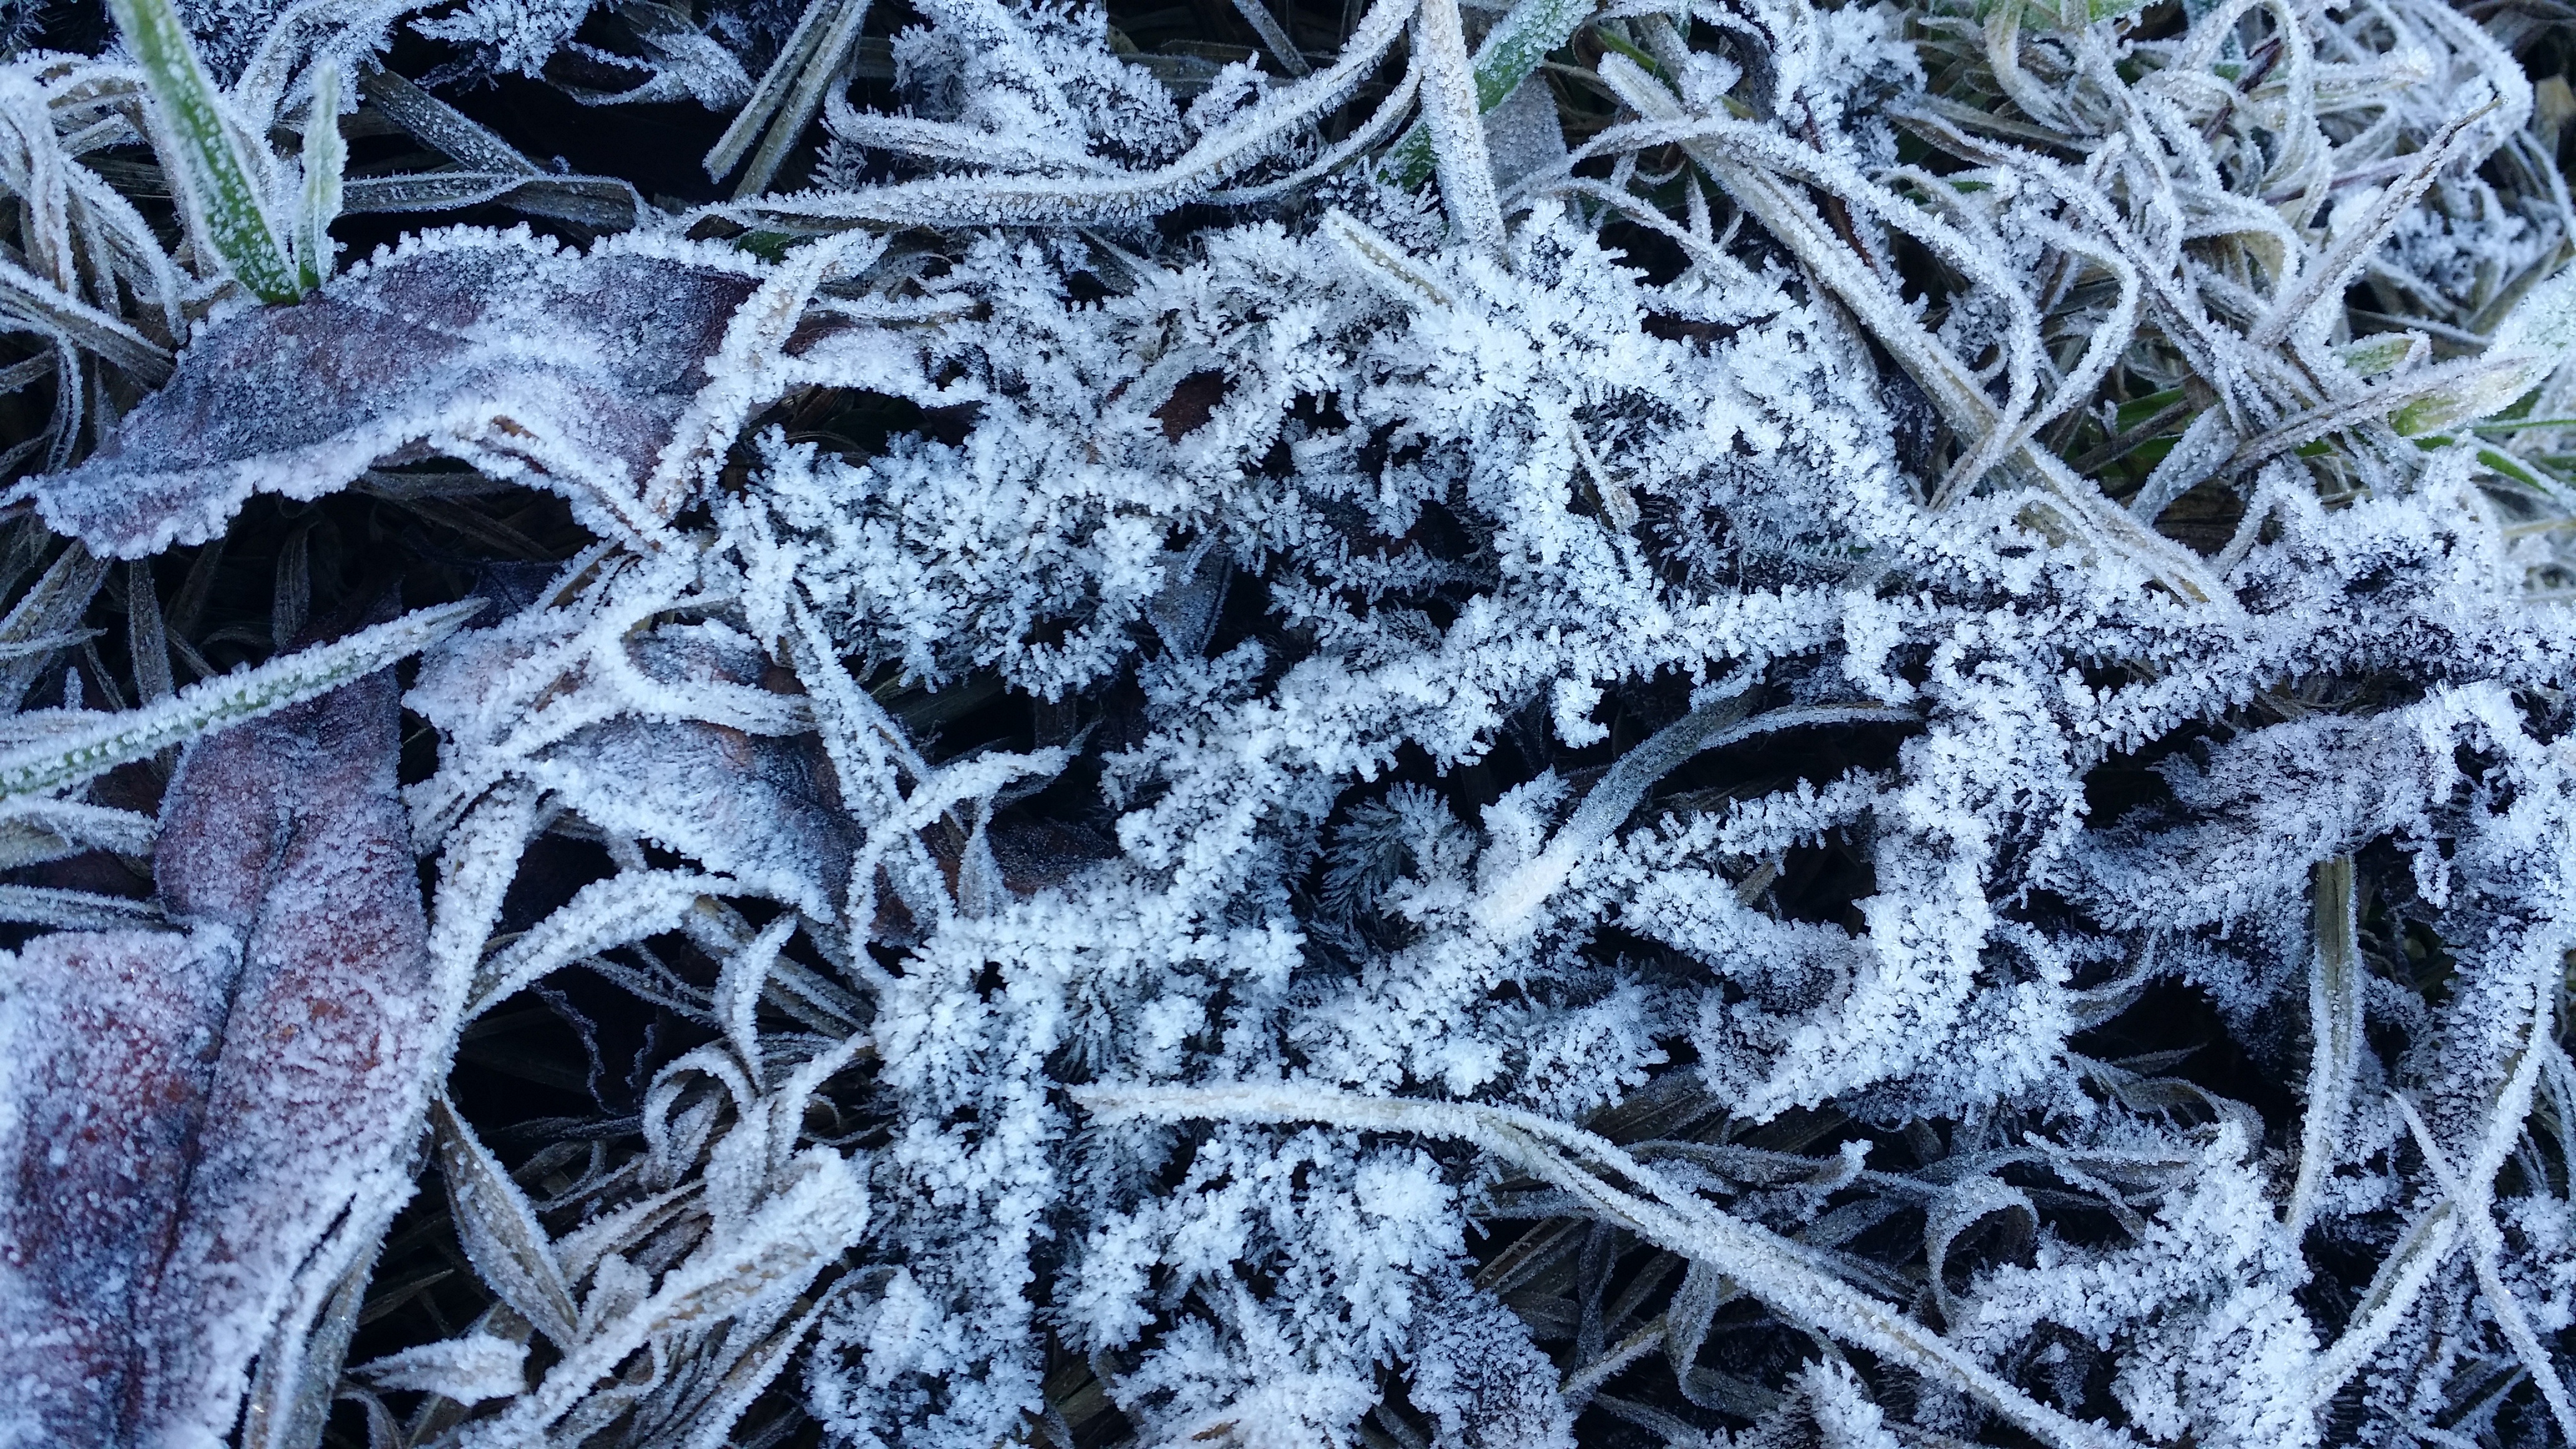
tree, nature, branch, snow, cold, winter, plant, leaf, flower, frost, ice, pattern, frozen, ice cream, season, art, freezing, frozen leaves, cold nature, woody plant, cold leaves